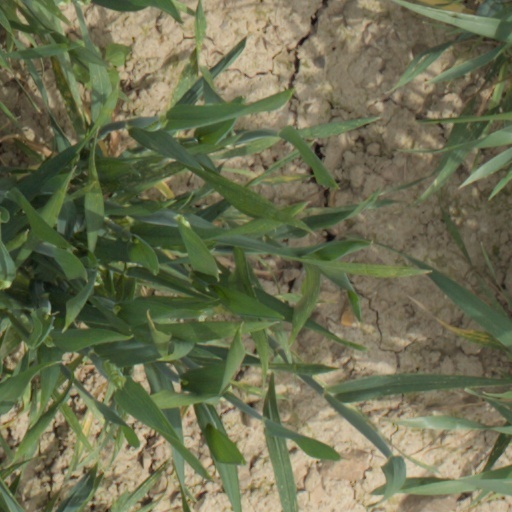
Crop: wheat